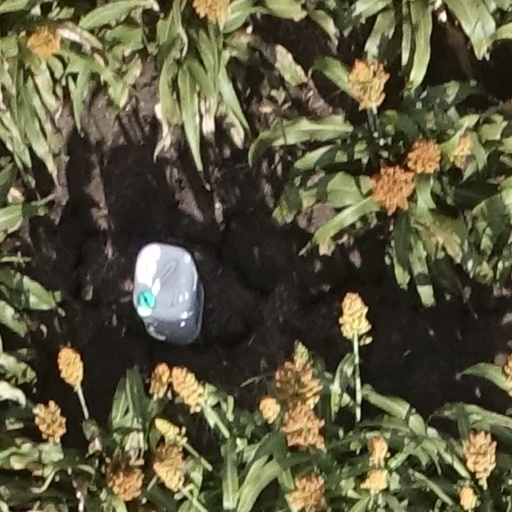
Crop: sorghum